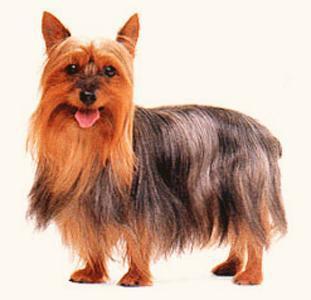
Australian_terrier